Stygofauna

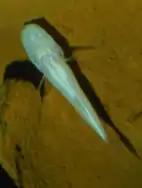
The Alabama cavefish ("Speoplatyrhinus poulsoni")

Stygofauna have adapted to the limited food supply and are extremely energy efficient. Stygofauna feed on plankton, bacteria, and plants found in streams.